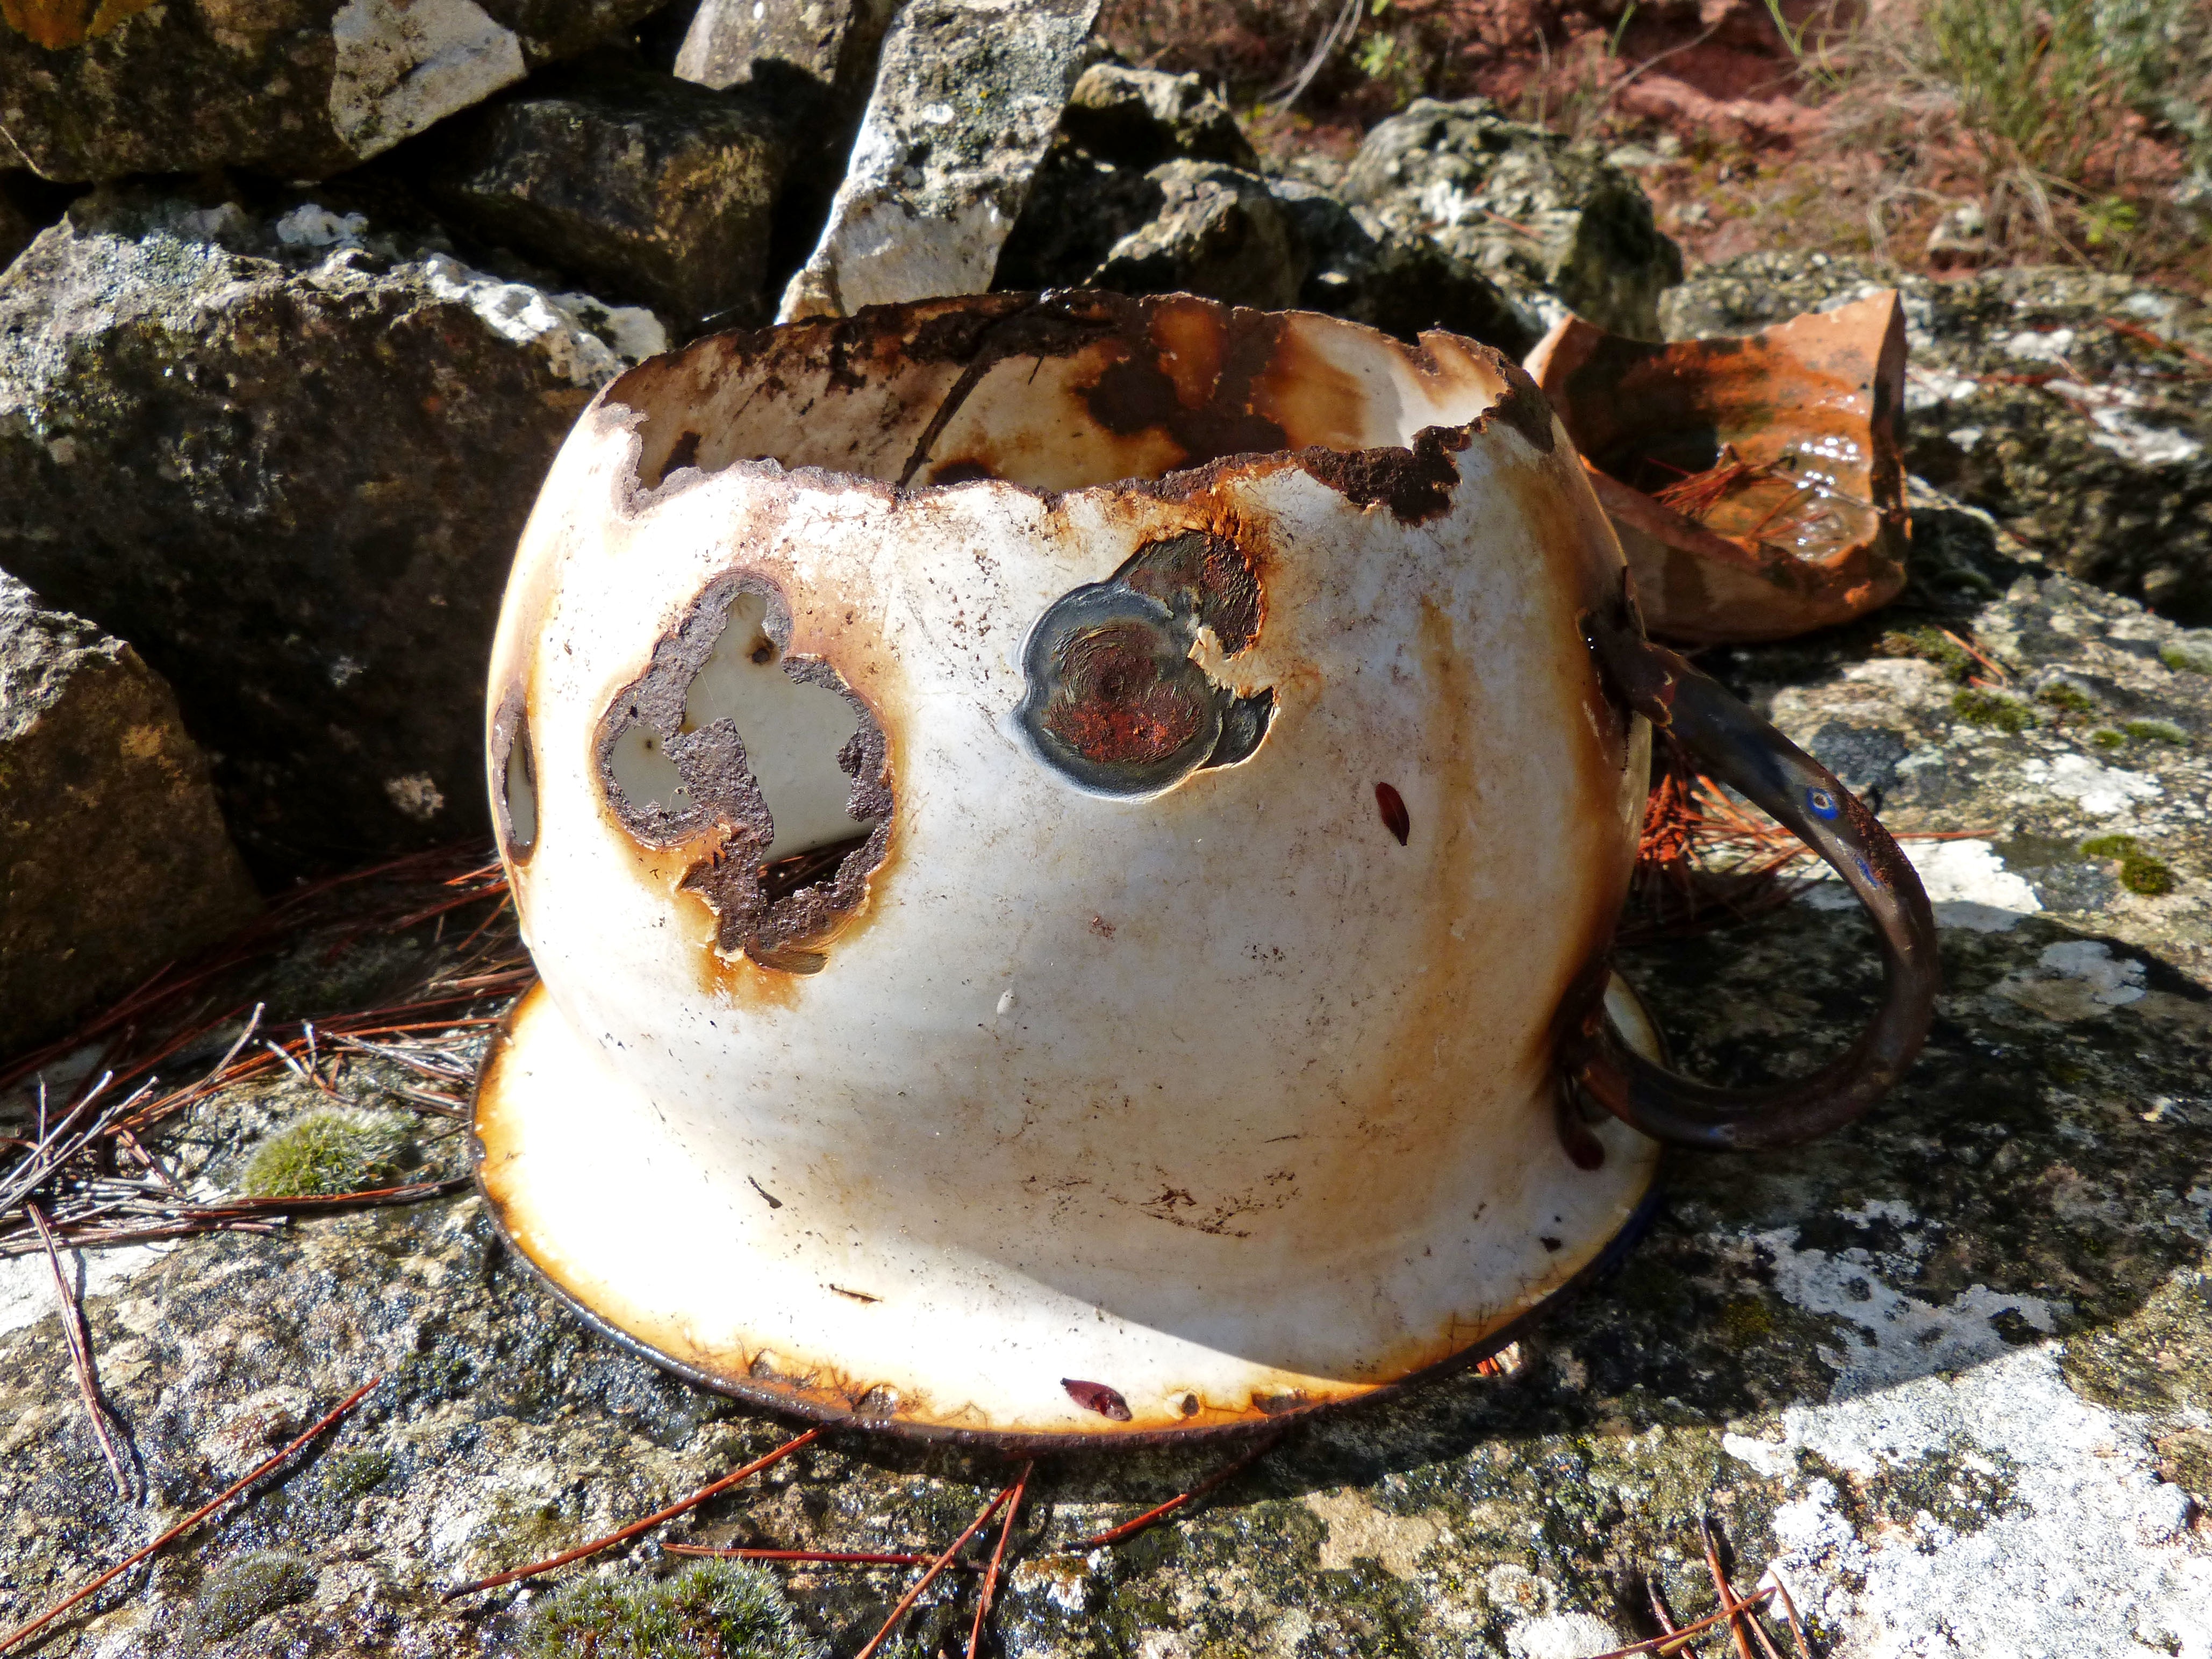
wood, old, sculpture, rusty, urinal, glazed